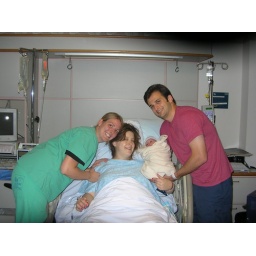
The person in green is Dr. Trimeloni, or Auntie Laurno, depending on your perspective.